Sulevi

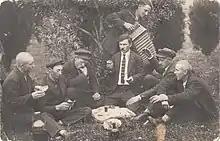
Dwellers during small party (about 1920)

Sulevi is a village in Abkhazia, Georgia.